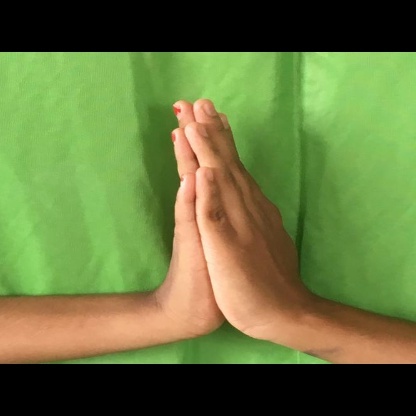
Mudra: Anjali